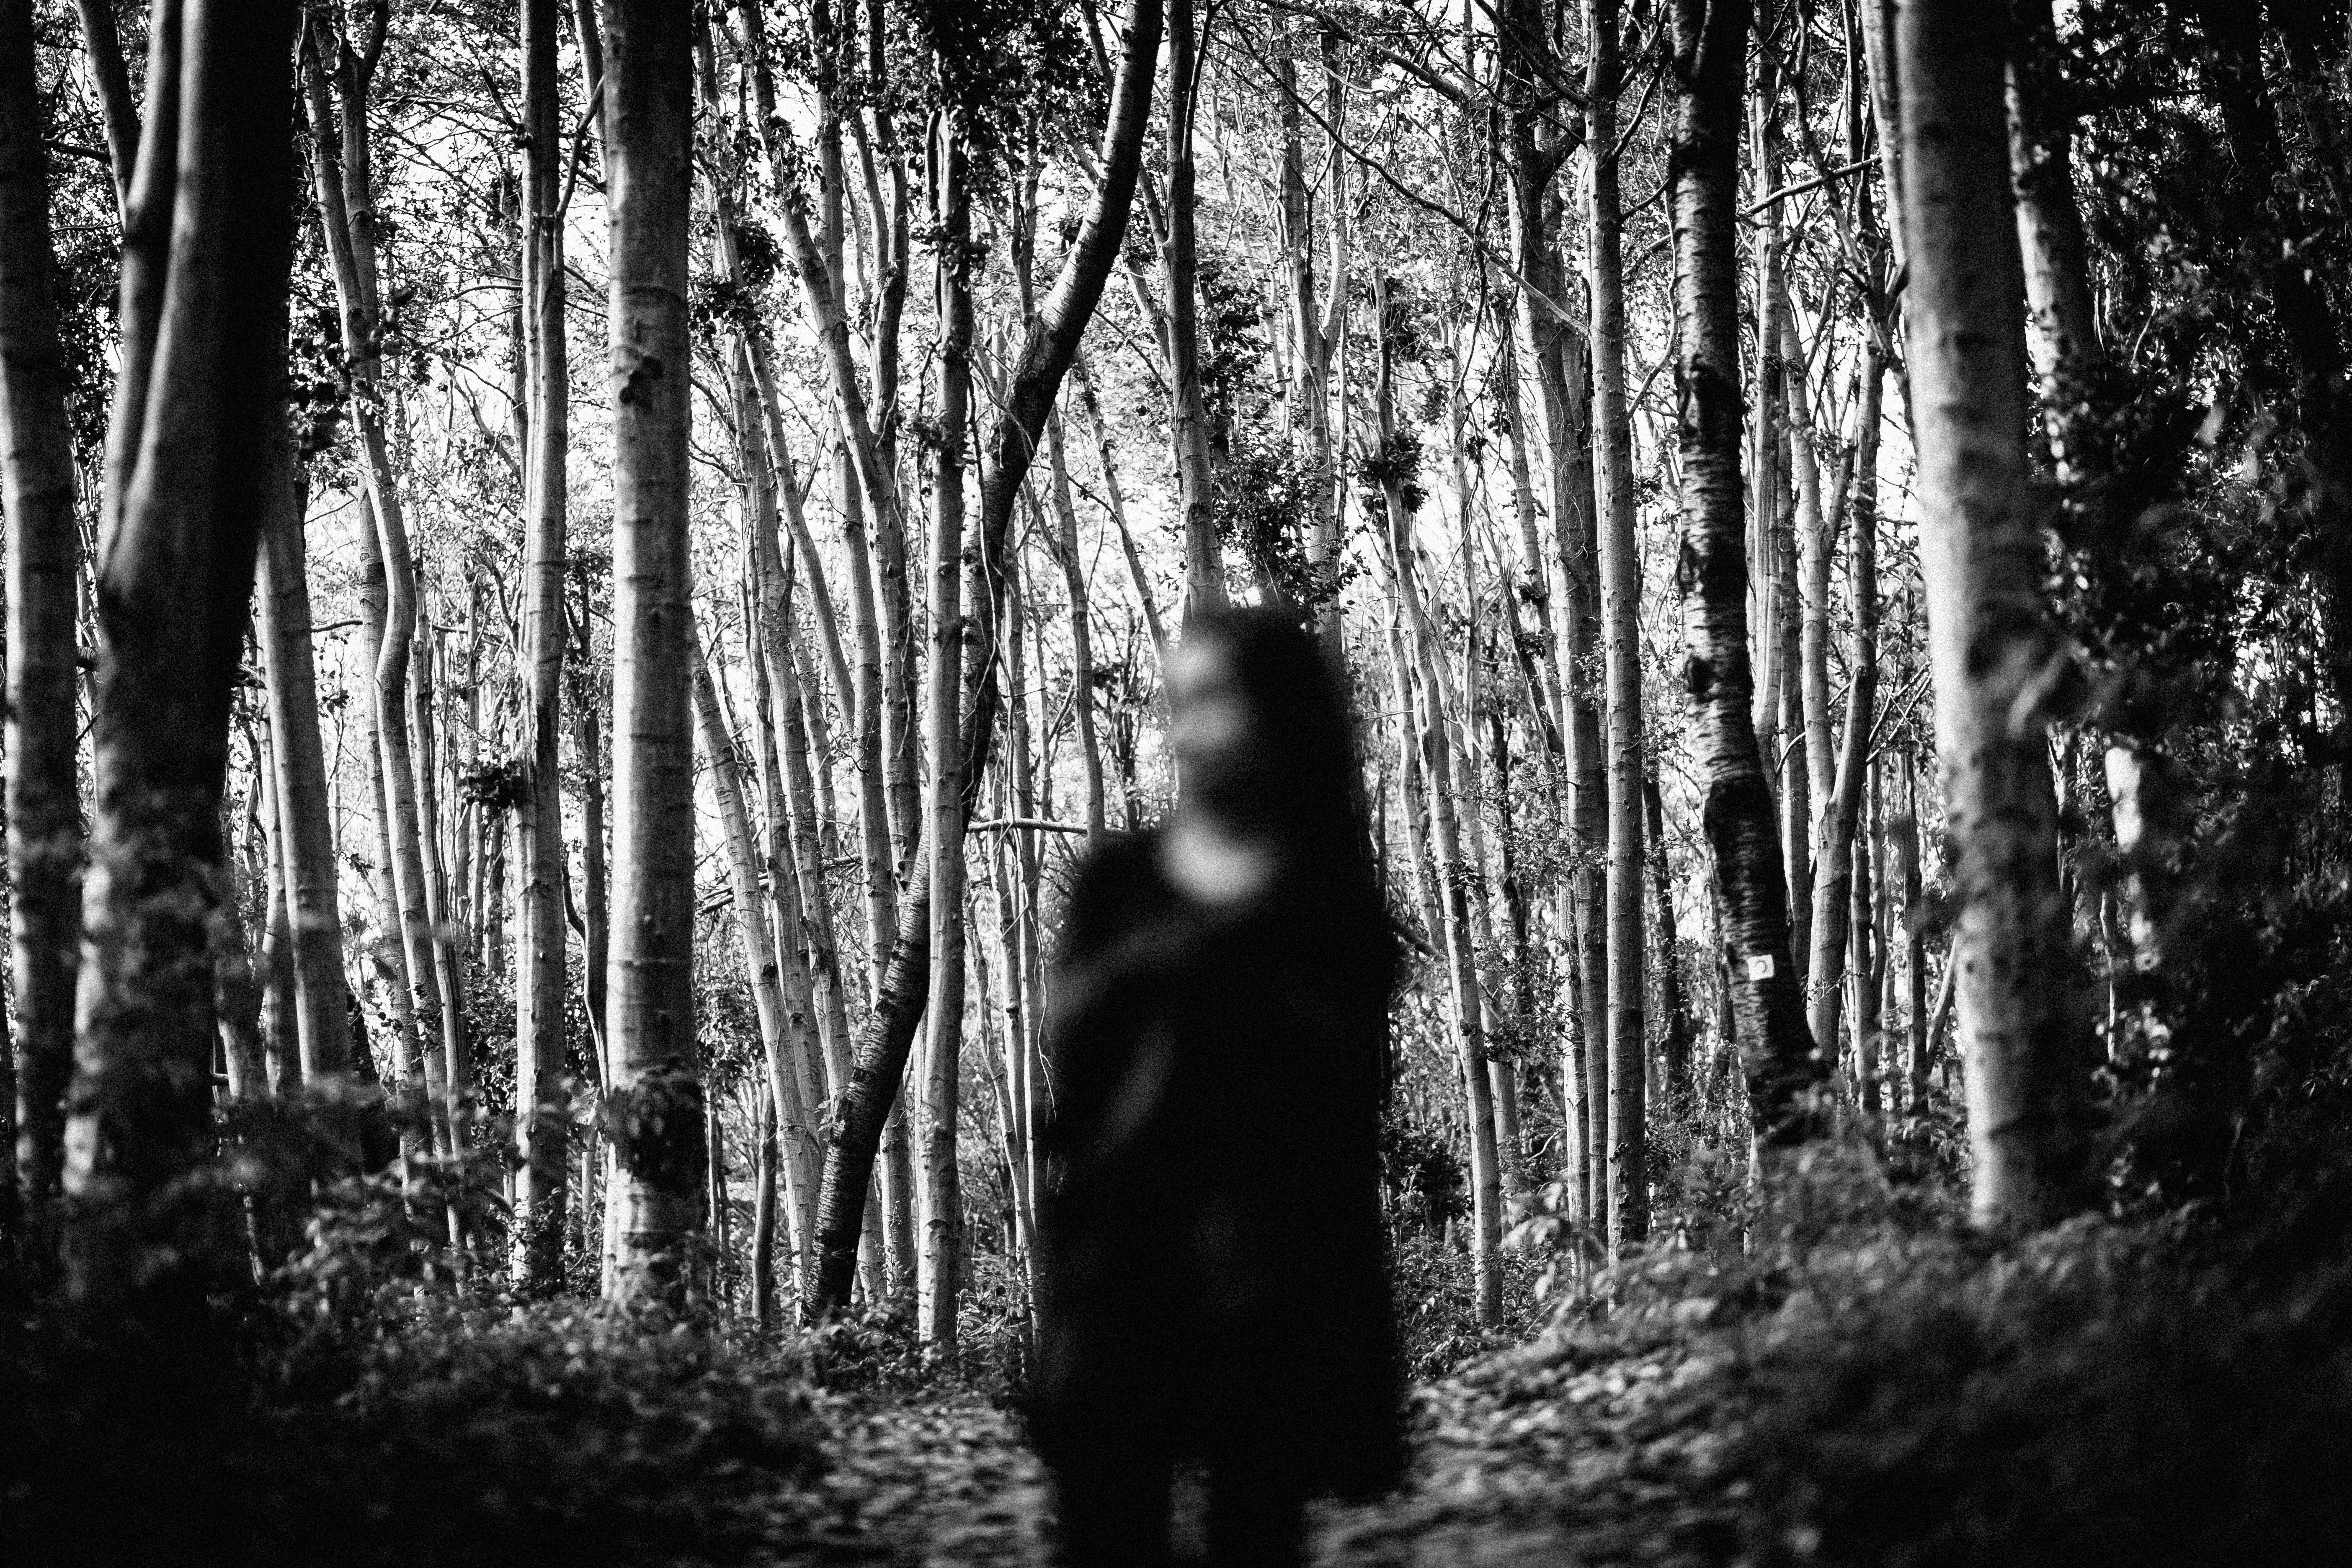
tree, nature, forest, branch, light, black and white, plant, photography, sunlight, autumn, darkness, monochrome, season, woodland, habitat, monochrome photography, natural environment, atmospheric phenomenon, woody plant